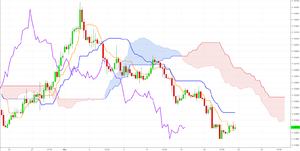
Ichimoku - vue d'ensemble
La technique Ichimoku Kinko Hyo est un outil et une méthode d'analyse technique, c'est encore aujourd'hui une méthode communément utilisée au Japon et sur les marchés asiatiques, et désormais populaire dans le reste du monde. Ichimoku signifiant "d'un coup d’œil", Kinko "équilibre" et Hyo "courbe", le nom de la technique peut se traduire en "équilibre d'une courbe en un coup d’œil". Cette méthode s'applique sur les chandeliers japonais.